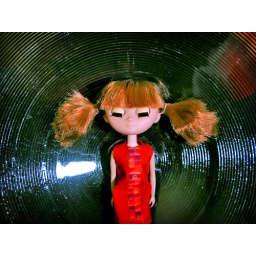
Una in a glass bowl